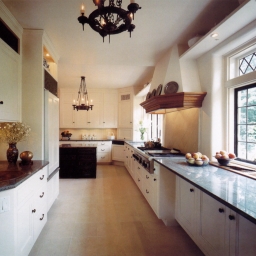
Room type: kitchen